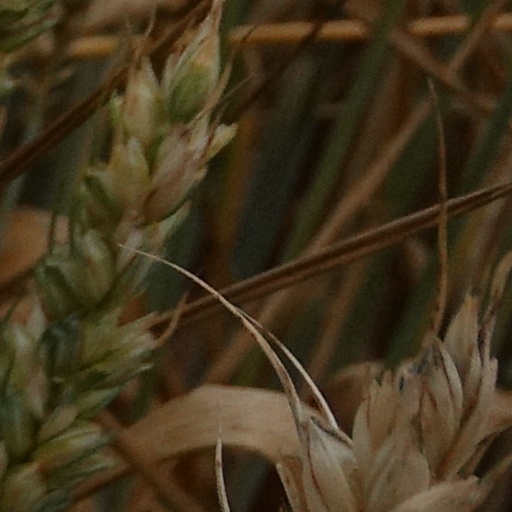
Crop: wheat